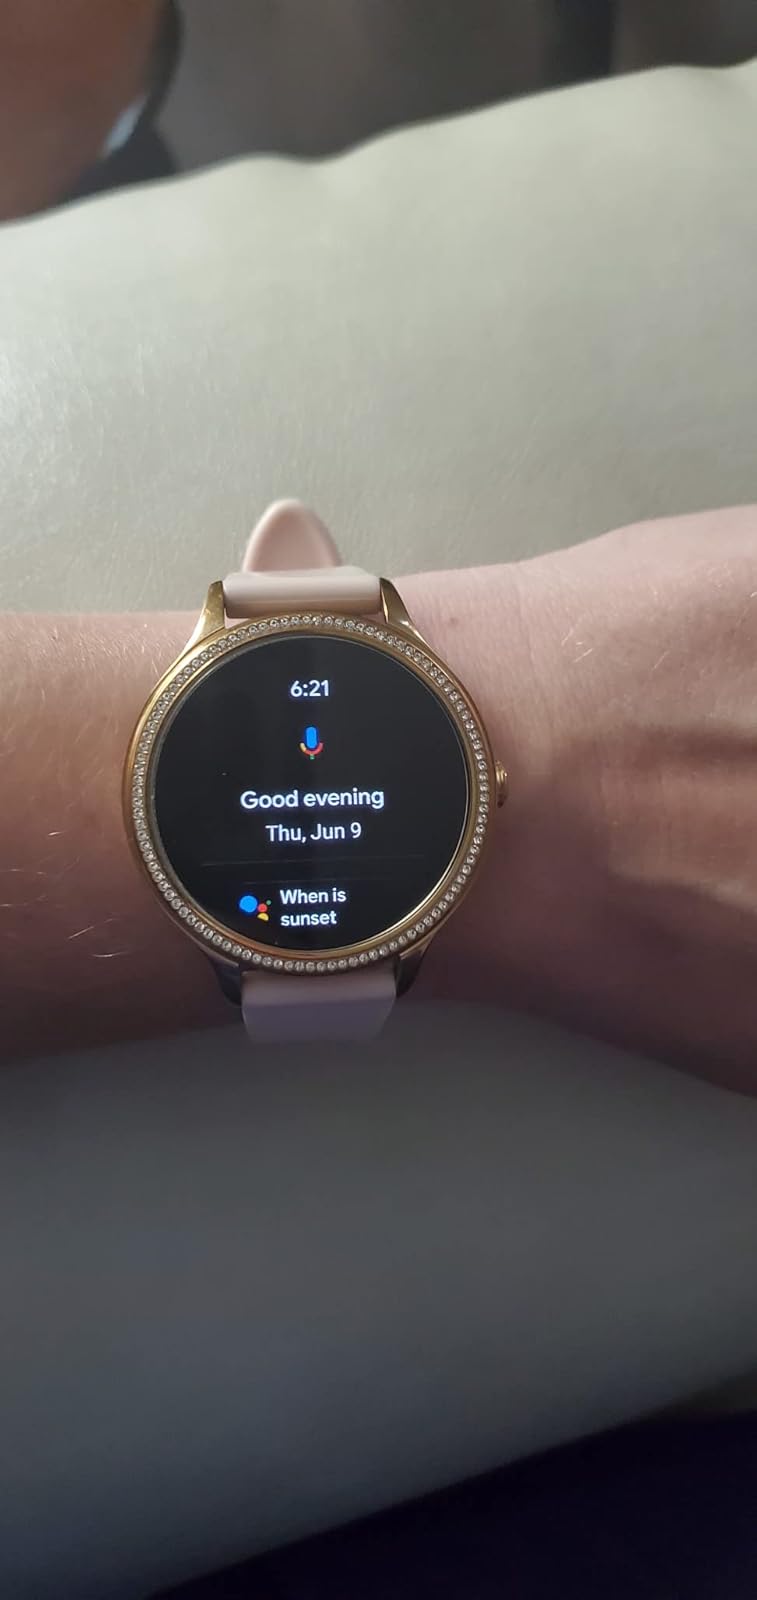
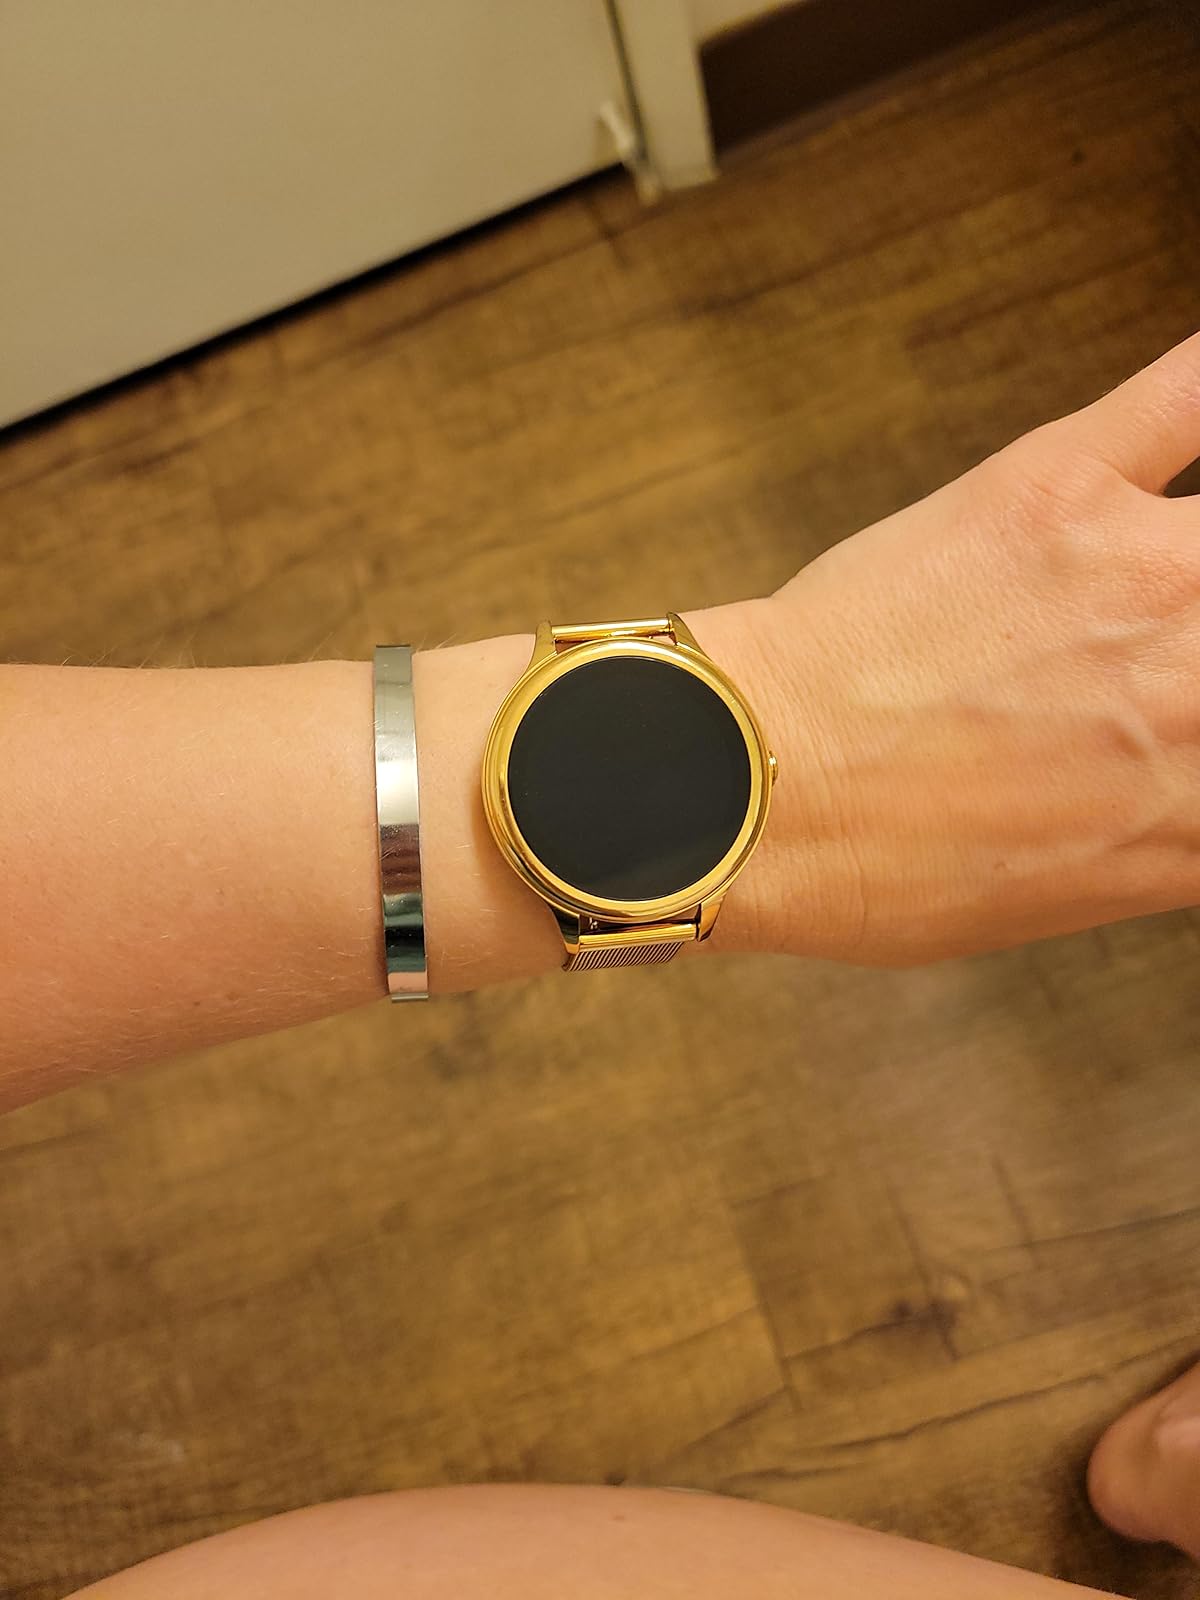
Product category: smartwatch
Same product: no